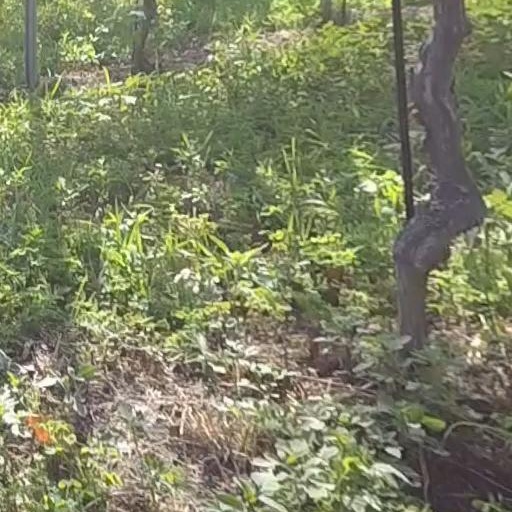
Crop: grape